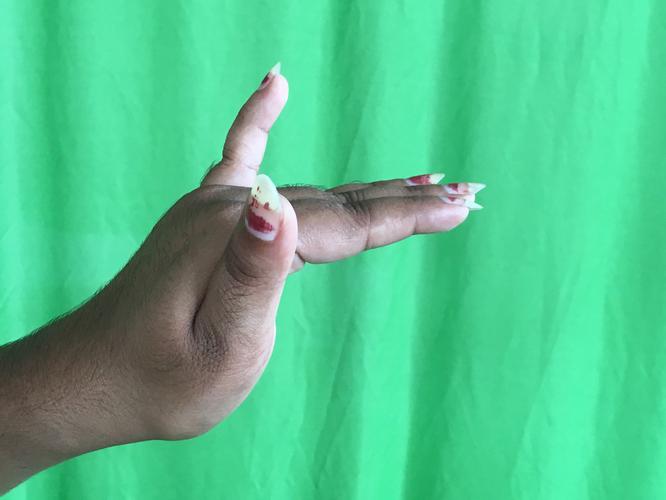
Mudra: Mrigasirsha
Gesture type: single_hand